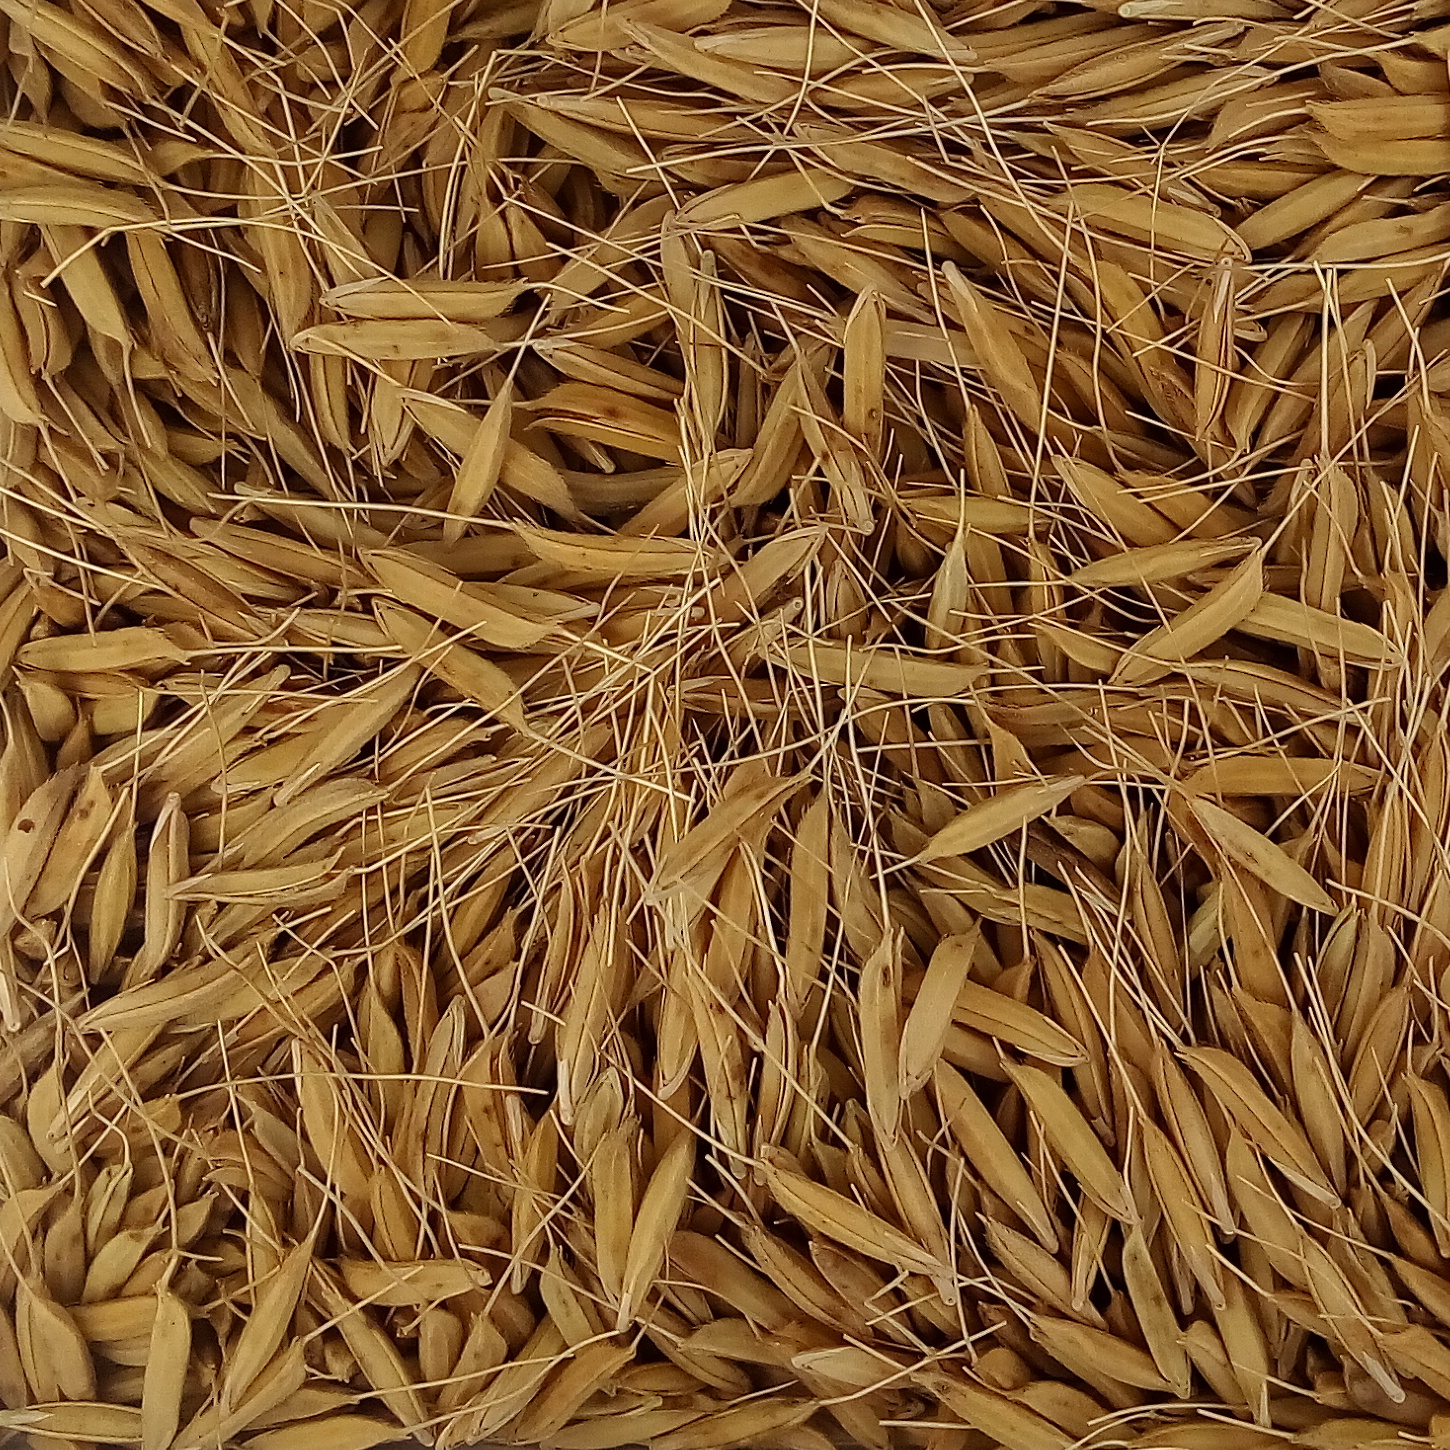
Rice seed variety: PB_6